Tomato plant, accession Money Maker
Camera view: tilt-top (135 deg); turntable rotation: 180 degrees
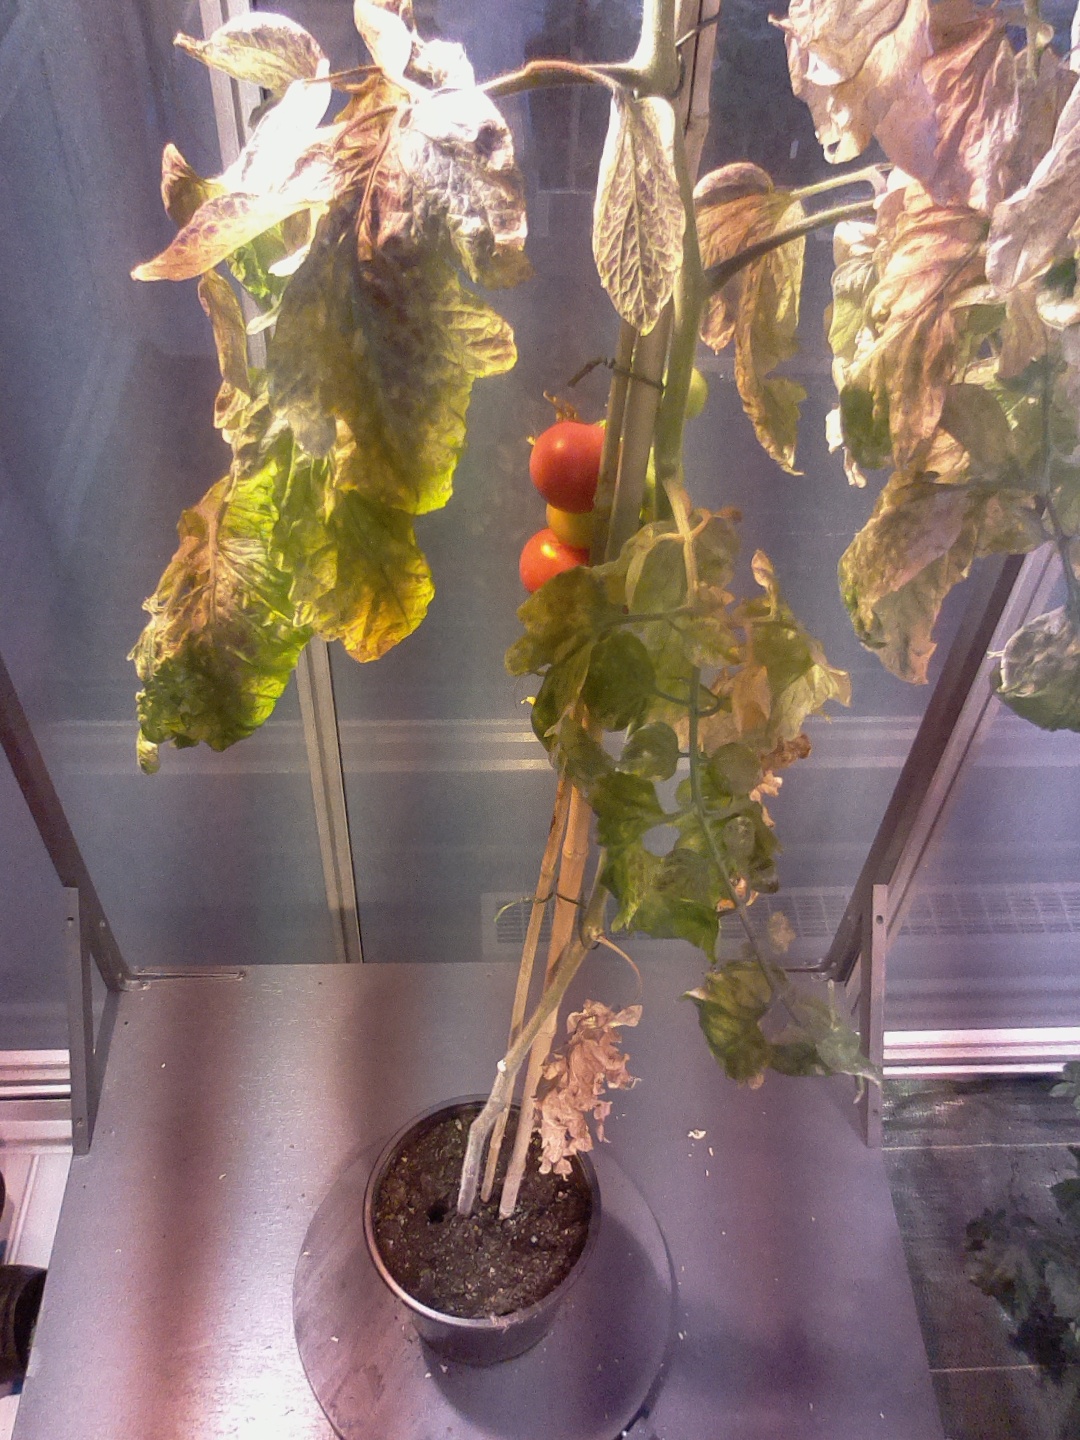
BBCH growth stage 85: 50%-60% of fruits show typical fully ripe color